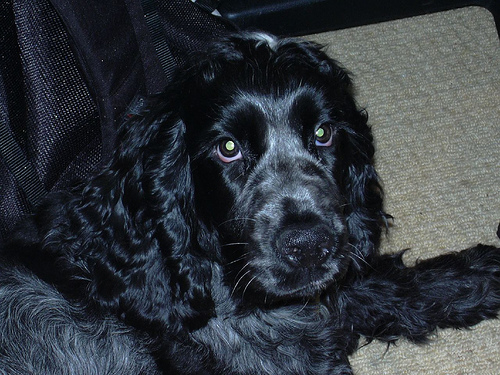
Animal: dog
Breed: english_cocker_spaniel